Jama Mosque, Jaunpur

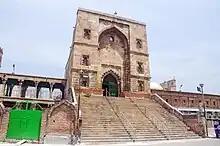
Southern gaate of Jaunpur Jama Masjid

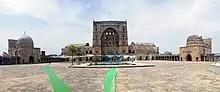
Panoramic view of the compoind of Jaunpur Jama Masjid

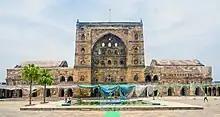
Compound of Jaunpur Jama Masjid

The Jama Mosque is one of the three most famous mosques in Jaunpur, the others being the Atala Mosque and the Lal Darwaza Mosque. Of these it is both the largest and most recent. The Jama Mosque and the Lal Darwaza Mosque are heavily based upon the model of the Atala Mosque. According to Michael S. Dodson the focus of this style is the enormous and visually dominating pishtaq (portal) which obscures the dome behind it. All mosques in this style are arranged around a courtyard with four large gateways facing North, South, East, and West. The most significant of these faces West (towards Mecca) and contains the pishtaq and dome.